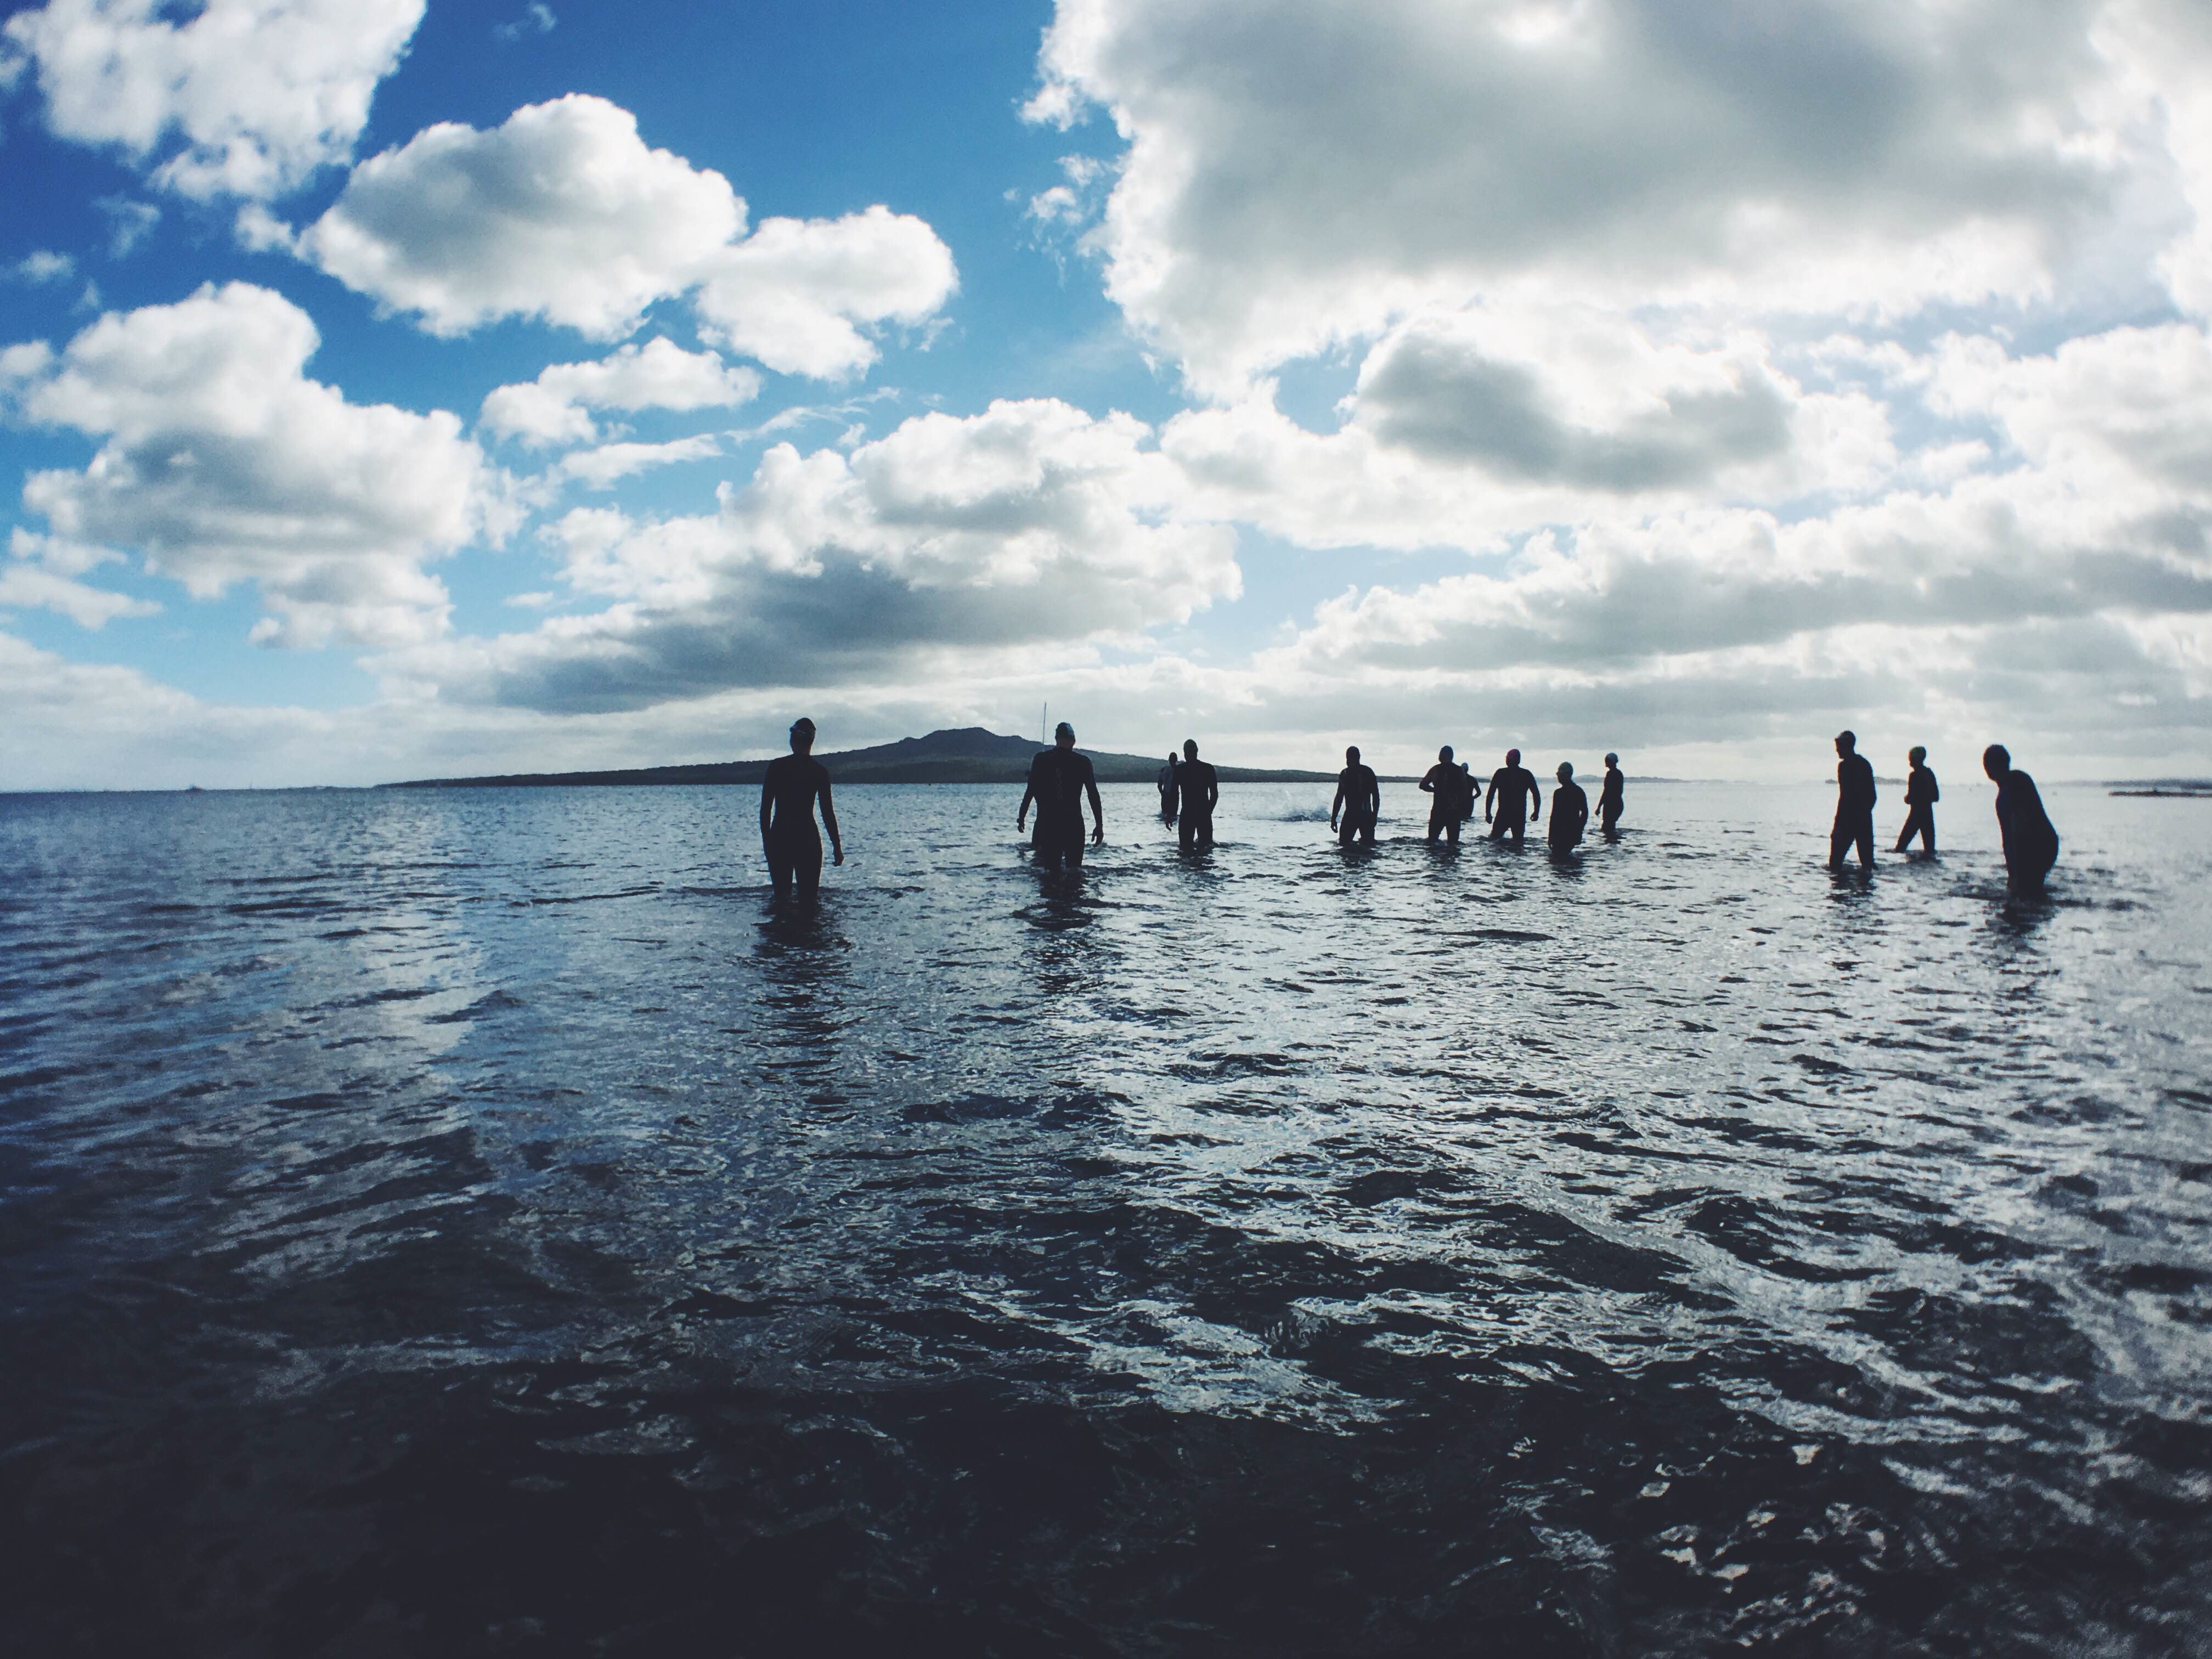
sea, coast, water, ocean, horizon, person, cloud, shore, wave, reflection, bay, wind wave